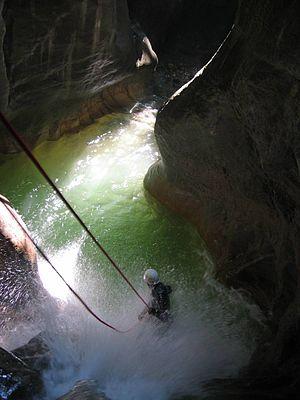
Canyoning dans les gorges du Pont du Diable (Nant de Bellecombe, communes de Bellecombe-en-Bauges et Lescheraines)
Le massif des Bauges, ou plus communément les Bauges, est un massif montagneux calcaire des préalpes françaises du nord, se situant à cheval sur les départements de la Savoie et de la Haute-Savoie et culminant à plus de 2 200 mètres d'altitude.